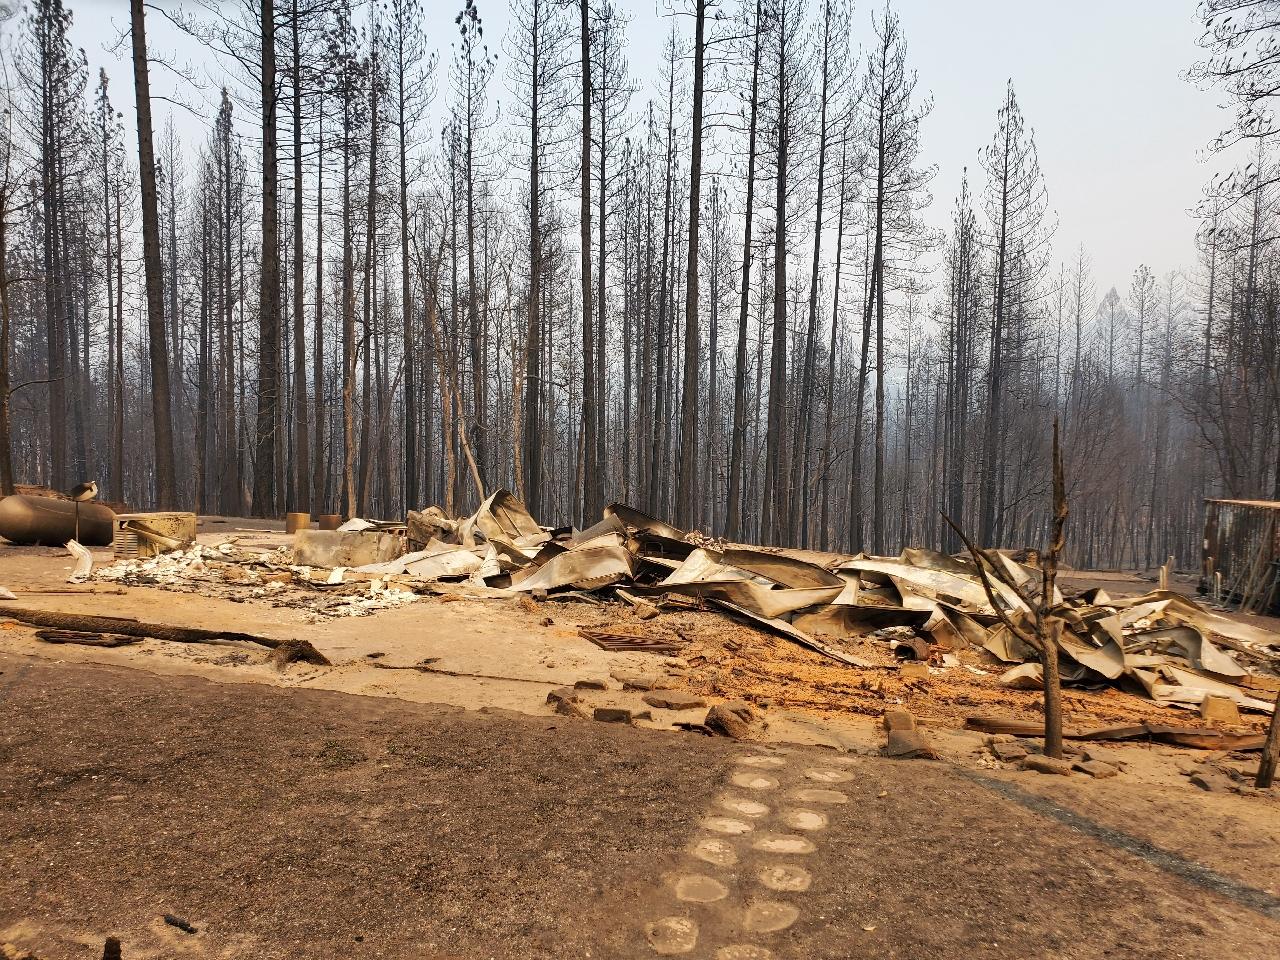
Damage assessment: destroyed